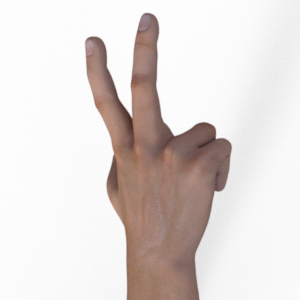
Label: scissors